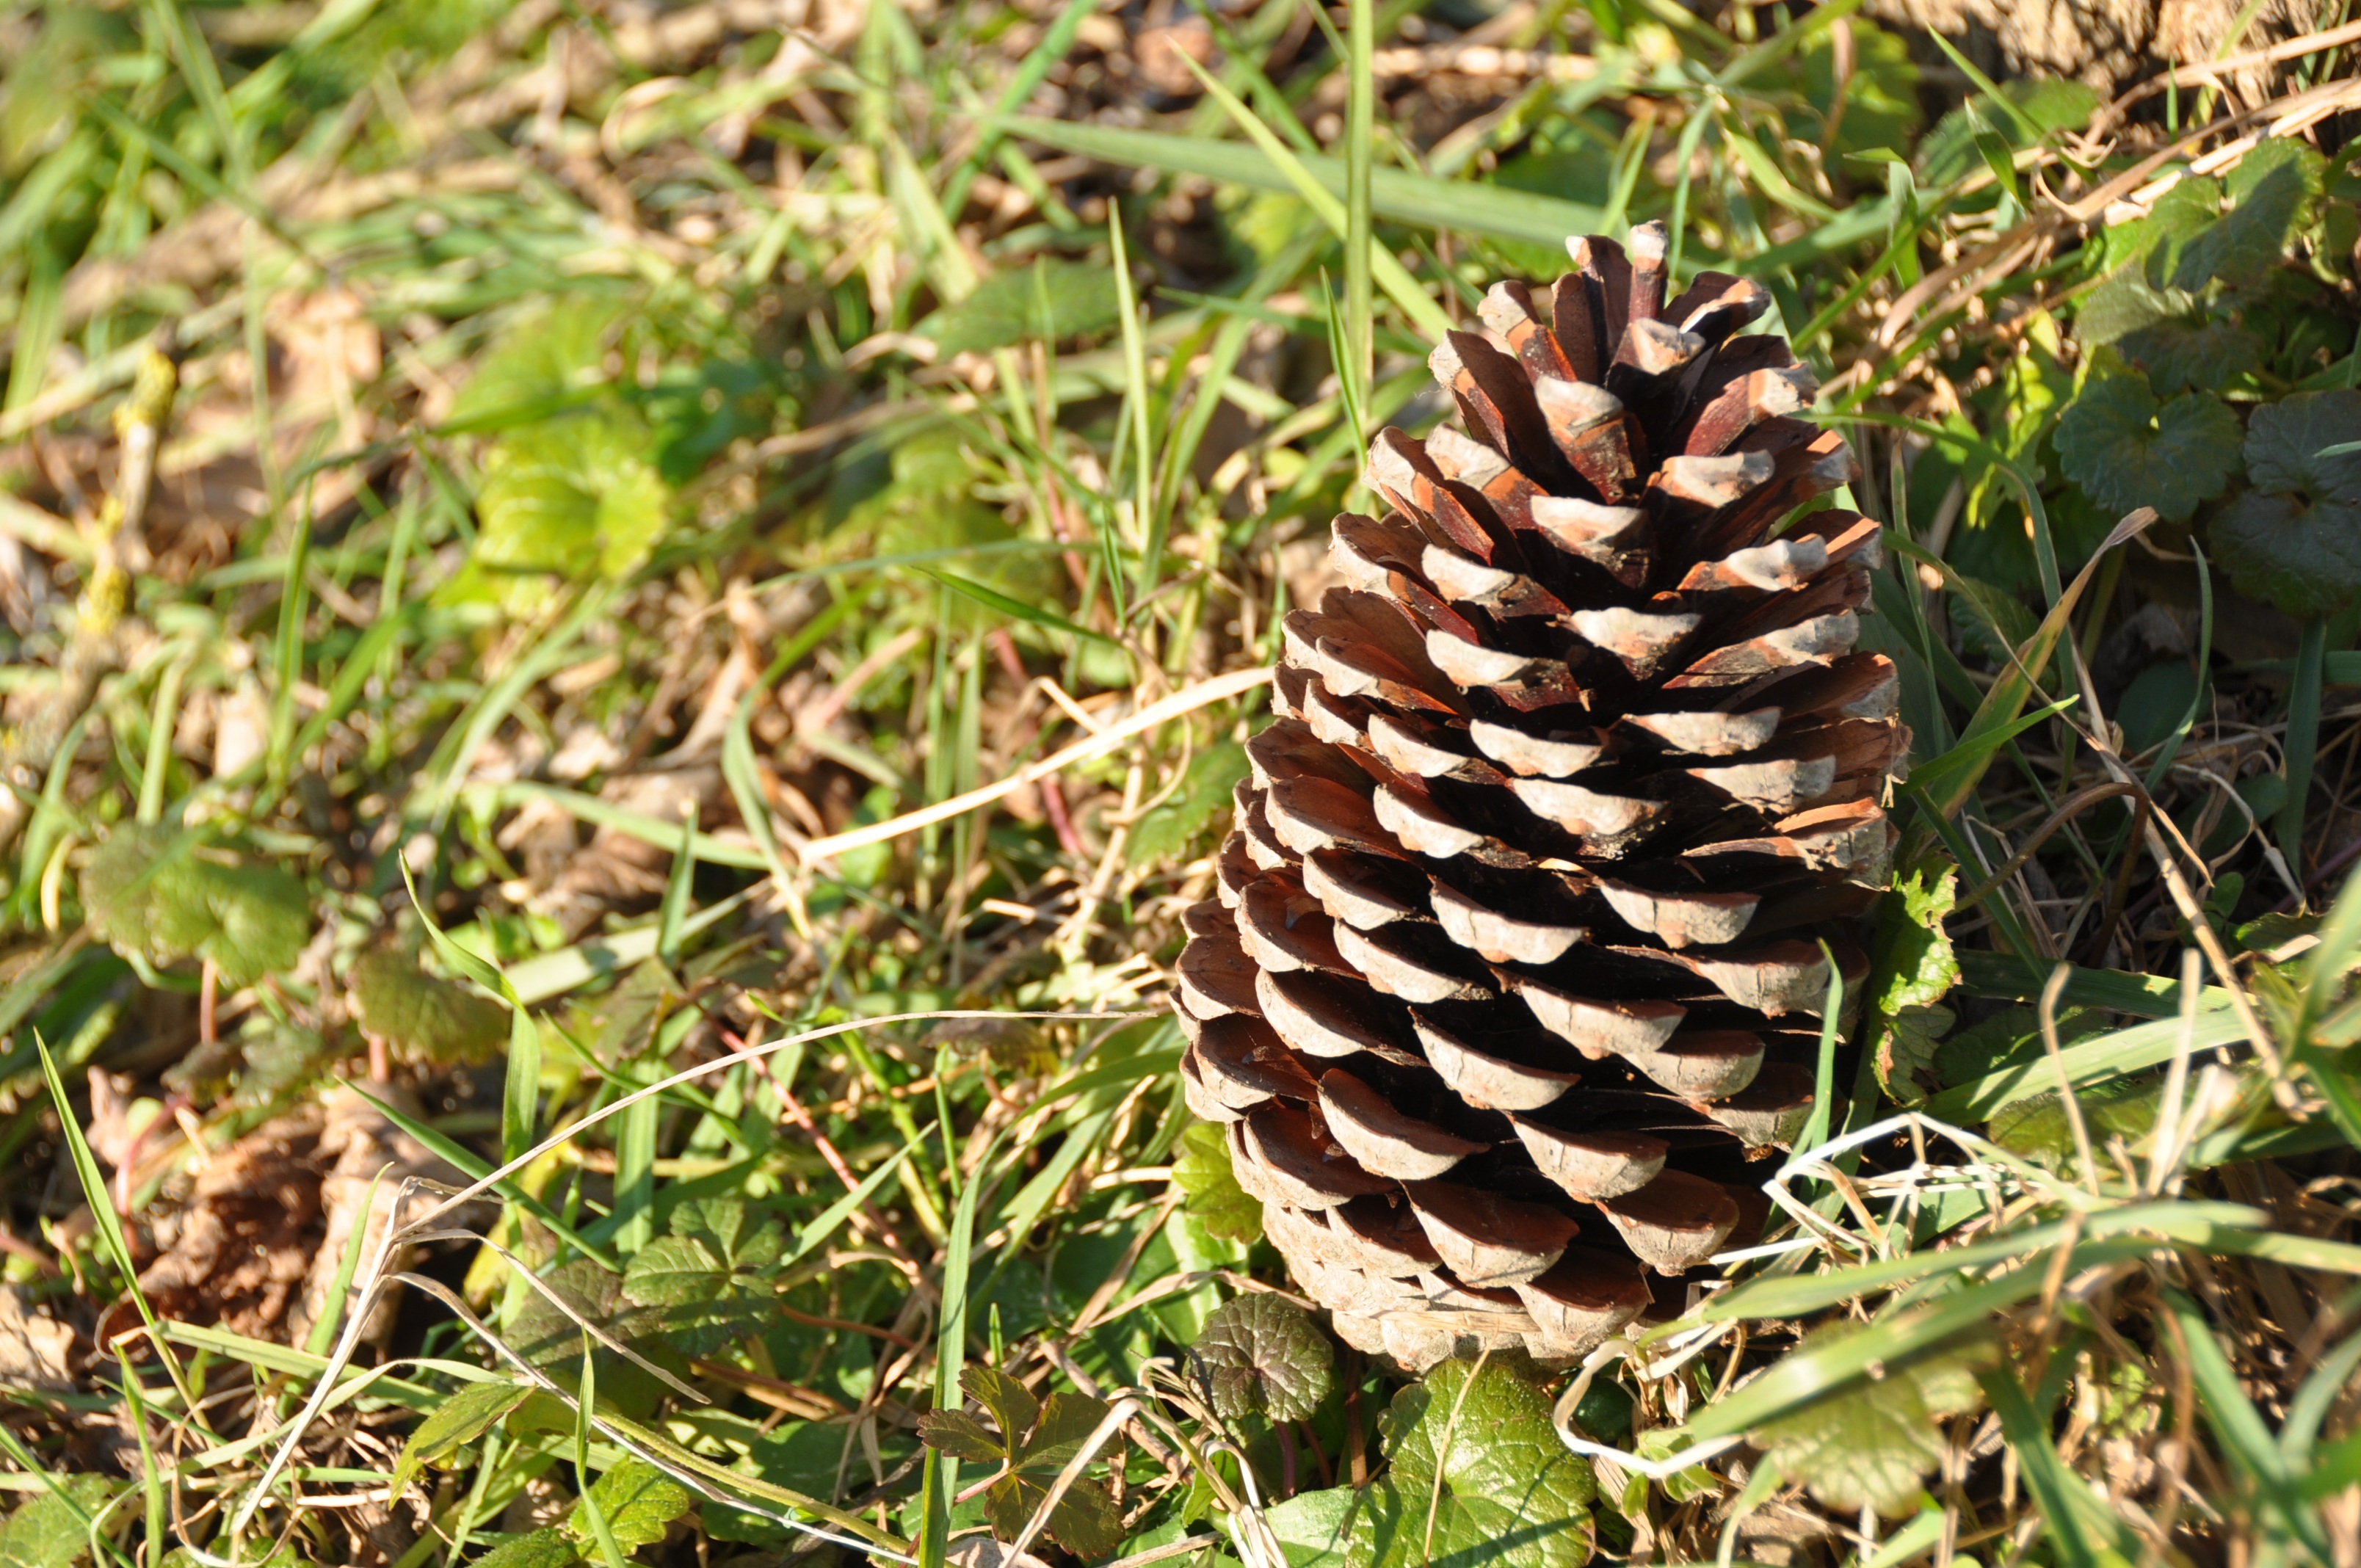
tree, nature, forest, grass, light, plant, tea, village, pine, cone, turkey, istanbul, day, dd, natural turkey, greens, in background, trabzon, conifer cone